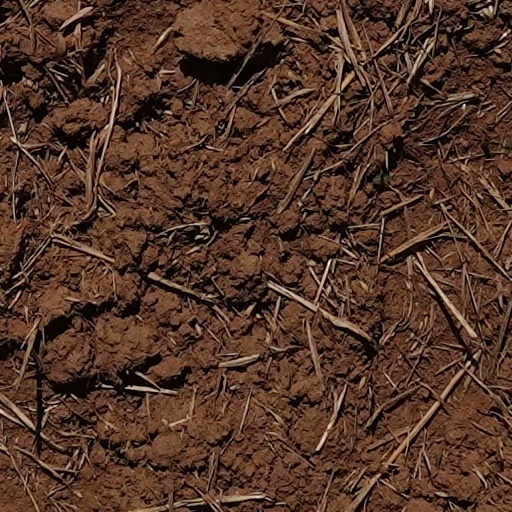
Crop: wheat